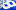
Number: 8